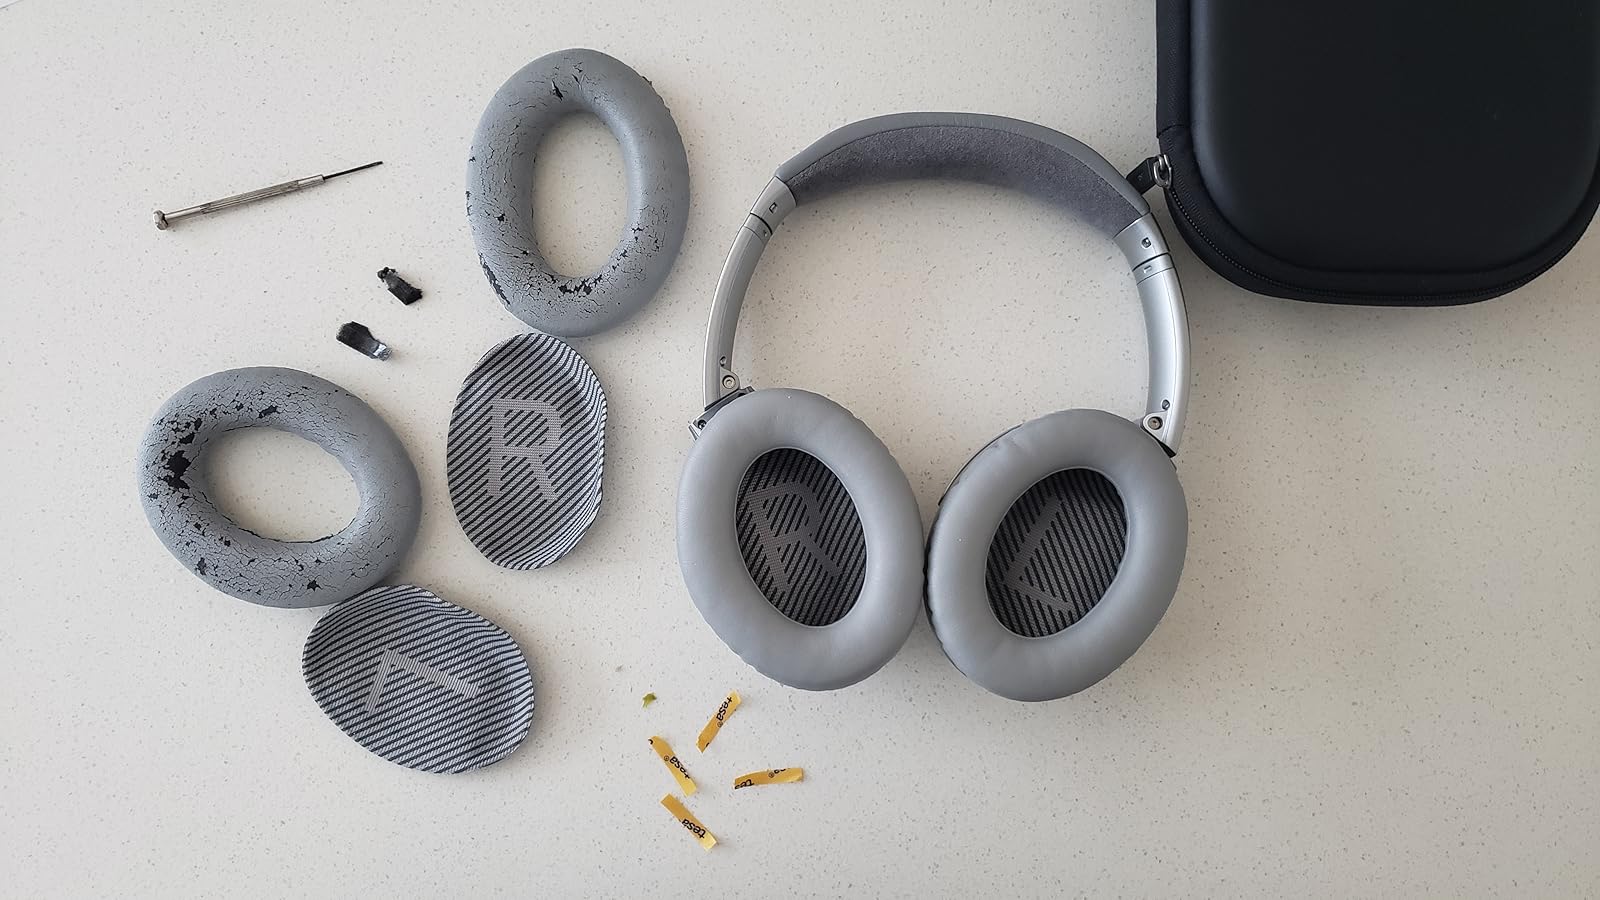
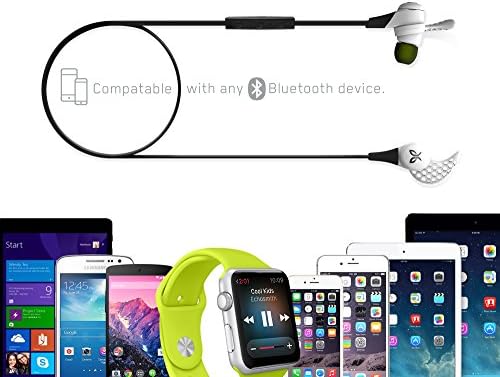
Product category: headphones
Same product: no